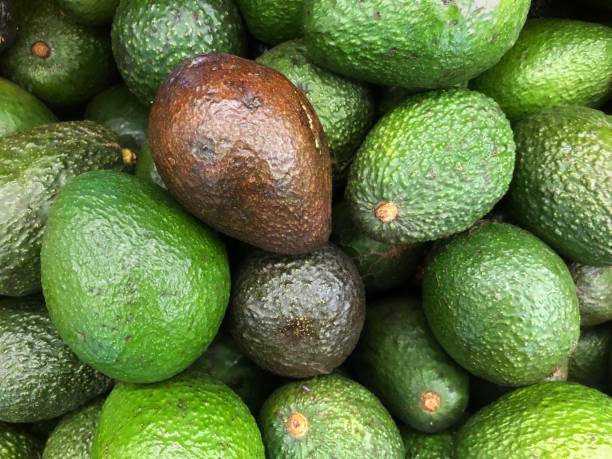
Label: Avocado